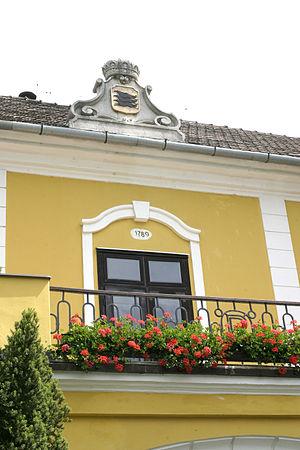
Le haras de Bábolna, plus couramment appelé Bábolnapuszta ou simplement Bábolna, est un haras national hongrois, à l'origine de la race du Shagya.